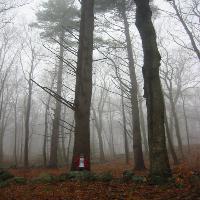
Weather: cloudy or overcast